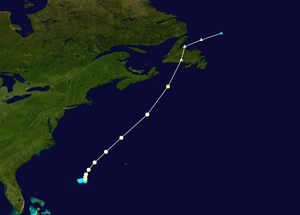
La saison cyclonique 2000 dans l'océan Atlantique nord commence officiellement le 1ᵉʳ juin 2000 et se finit le 30 novembre. Ces dates conventionnelles délimitent la période durant laquelle il est le plus probable qu'un cyclone tropicale se forme.
L’ouragan Michael fut le dix-septième système tropical, le treizième à recevoir un nom et le huitième ouragan de la saison cyclonique 2000 dans l'océan Atlantique nord. Il se développa en tant que dépression subtropicale le 15 octobre au sud-ouest des Bermudes et atteignit la catégorie 2 de l'échelle de Saffir-Simpson le 19 octobre alors qu'il était en mer à une latitude relativement peu commune, soit 44°N.